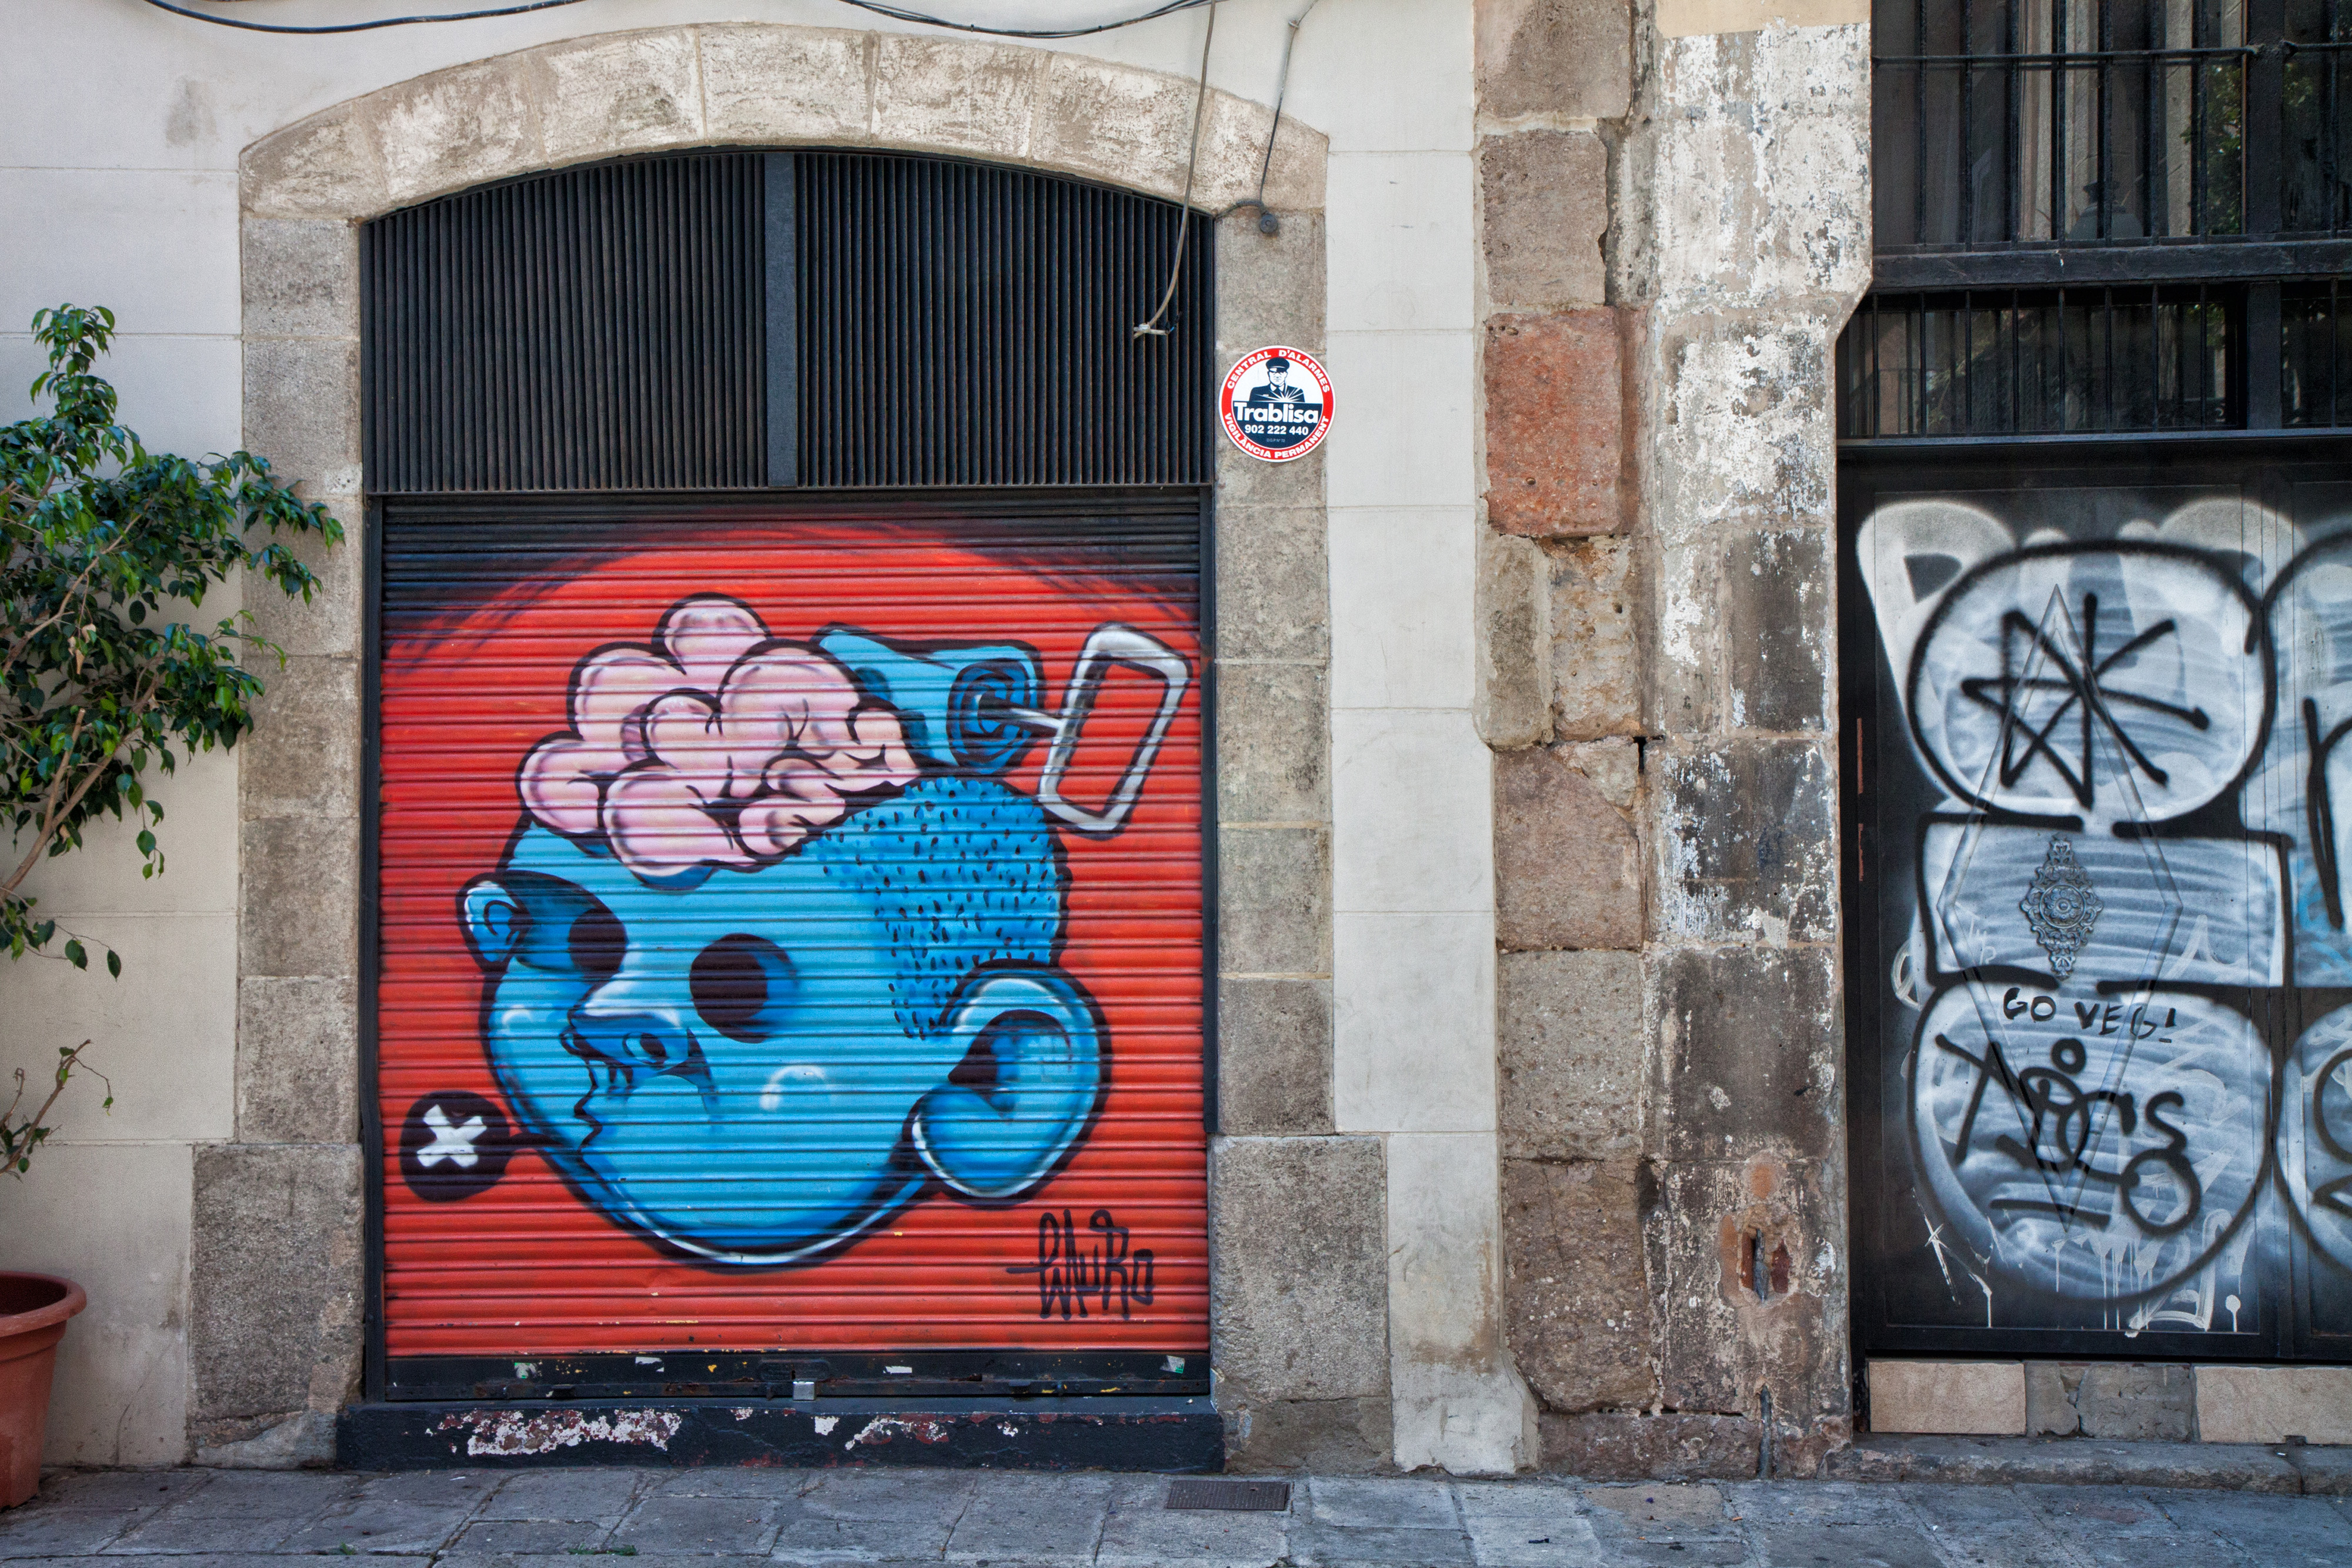
street art, graffiti, blue, art, wall, mural, facade, door, visual arts, architecture, street